Purba Bardhaman district

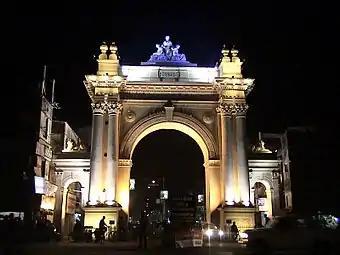

The district is recorded in the early 20th century British chronicles as 'the richest tract in Bengal and the area of its oldest and most settled cultivation'. Archaeological excavations at Pandu Rajar Dhibi have indicated settlements in the Ajay valley in the Mesolithic age, around 5,000 BC. In early historical times Bardhamanbhukti, a part of the Rarh region, was ruled successively by the Magadhas, Mauryas, Kushanas and Guptas. In the 7th century AD, when Shashanka was king, the area was part of the Gauda Kingdom. It was subsequently ruled by the Palas and Senas.